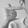
ASL letter: T